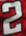
Number: 2